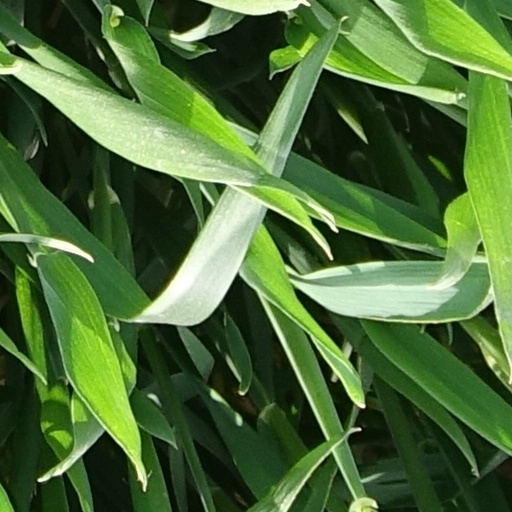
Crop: wheat